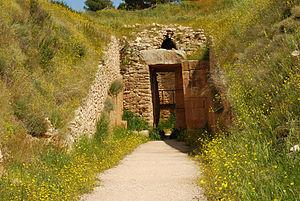
Mycènes